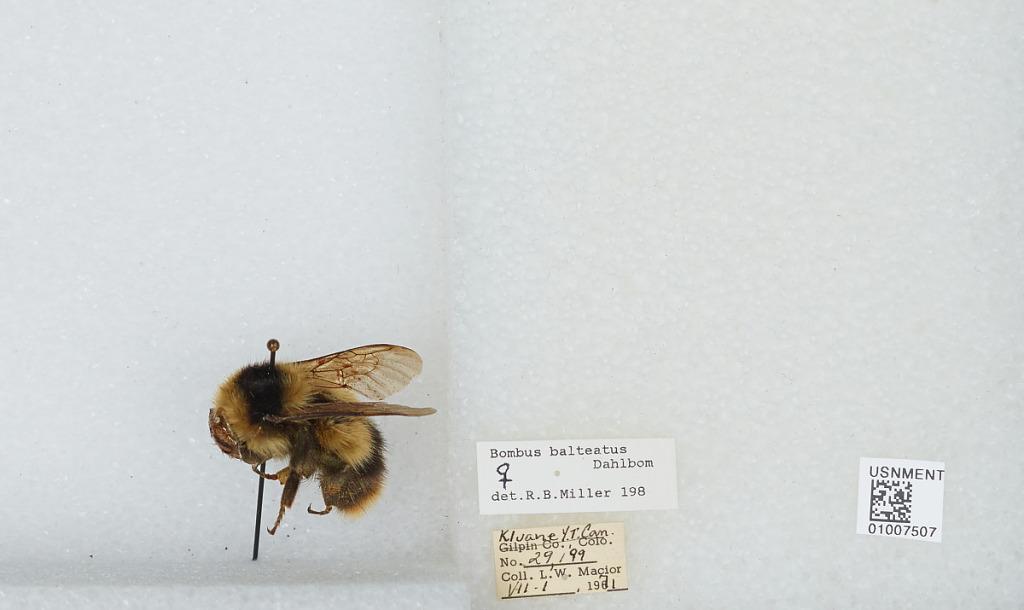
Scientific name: Bombus (Alpinobombus) balteatus Dahlbom
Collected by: L. Macior
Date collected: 1971-7-1
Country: Canada
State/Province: Yukon Territory
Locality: Kluane
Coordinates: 60.75, -139.5
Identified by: Miller, R. B.